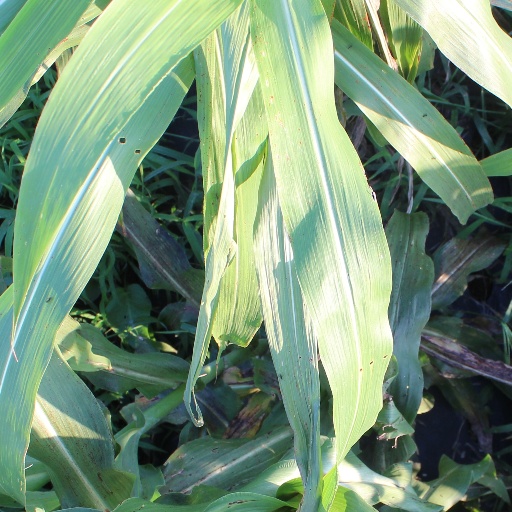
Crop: sorghum